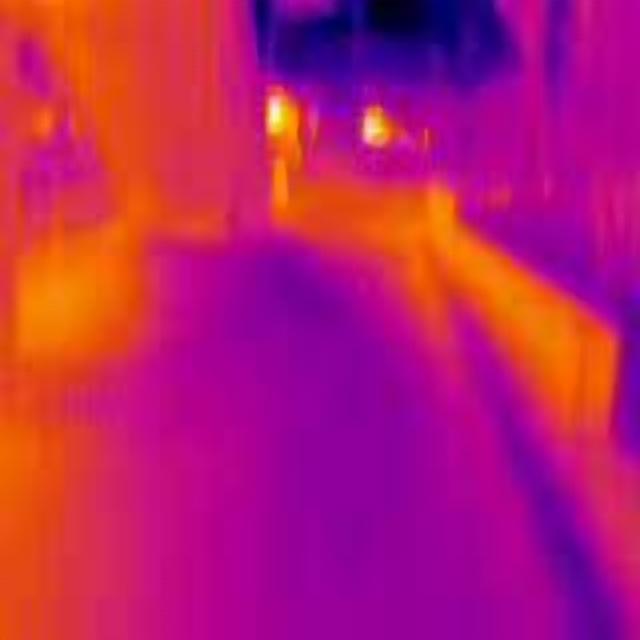
Detected objects:
label: person